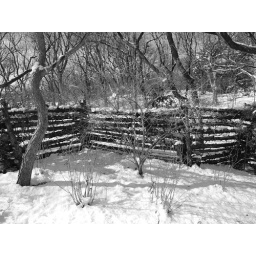
Wooden fence after a snow storm. Taken at Botanica, the Wichita Gardens. Trying the image in black and white.